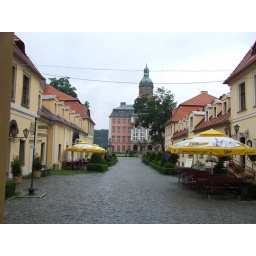
June 16, 2008And here was our first glimpse of the castle itself. The buildings around us house a hotel.